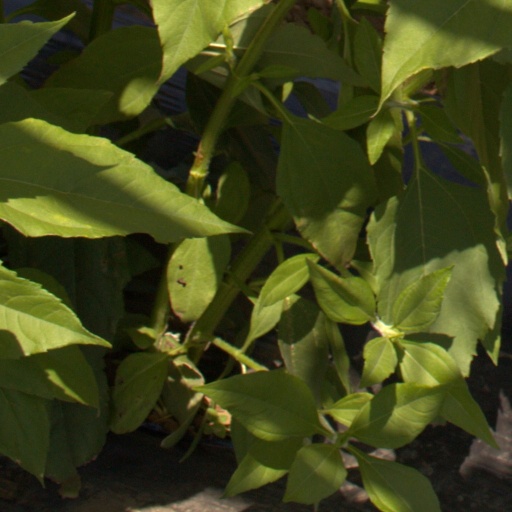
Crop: Jerusalem artichoke